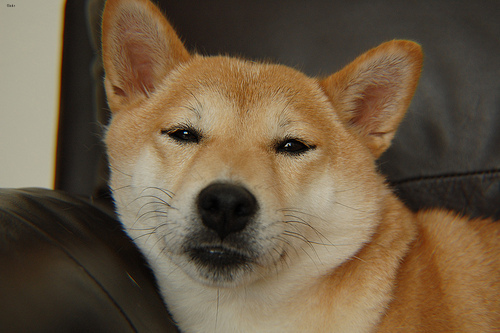
Animal: dog
Breed: shiba_inu